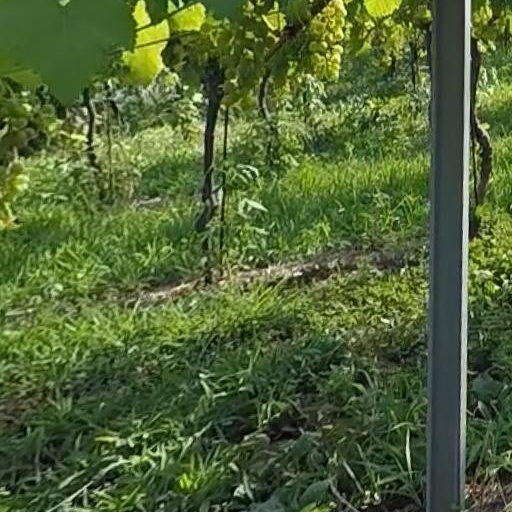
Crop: grape